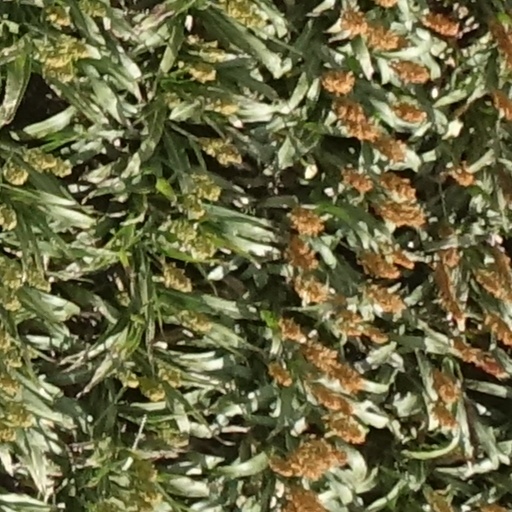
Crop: sorghum